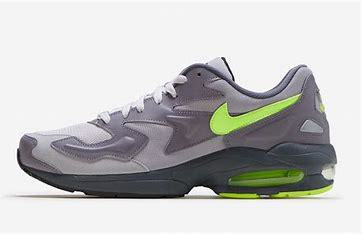
Brand: Nike
Model: Air MAX2 Light